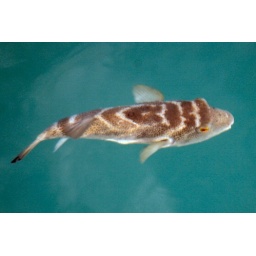
0931m unknown fish near bachas beach santa cruz